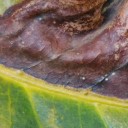
Label: Phoma